Swffryd

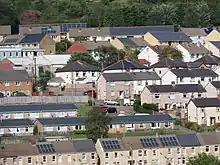

The Llanhilleth electoral ward serves the village. The ward is represented by Councillors Norman Lee Parsons (Llanhilleth, Ind), Hedley McCarthy (Llanhilleth, Lab), and Joanne Collins (Llanhilleth, Ind).